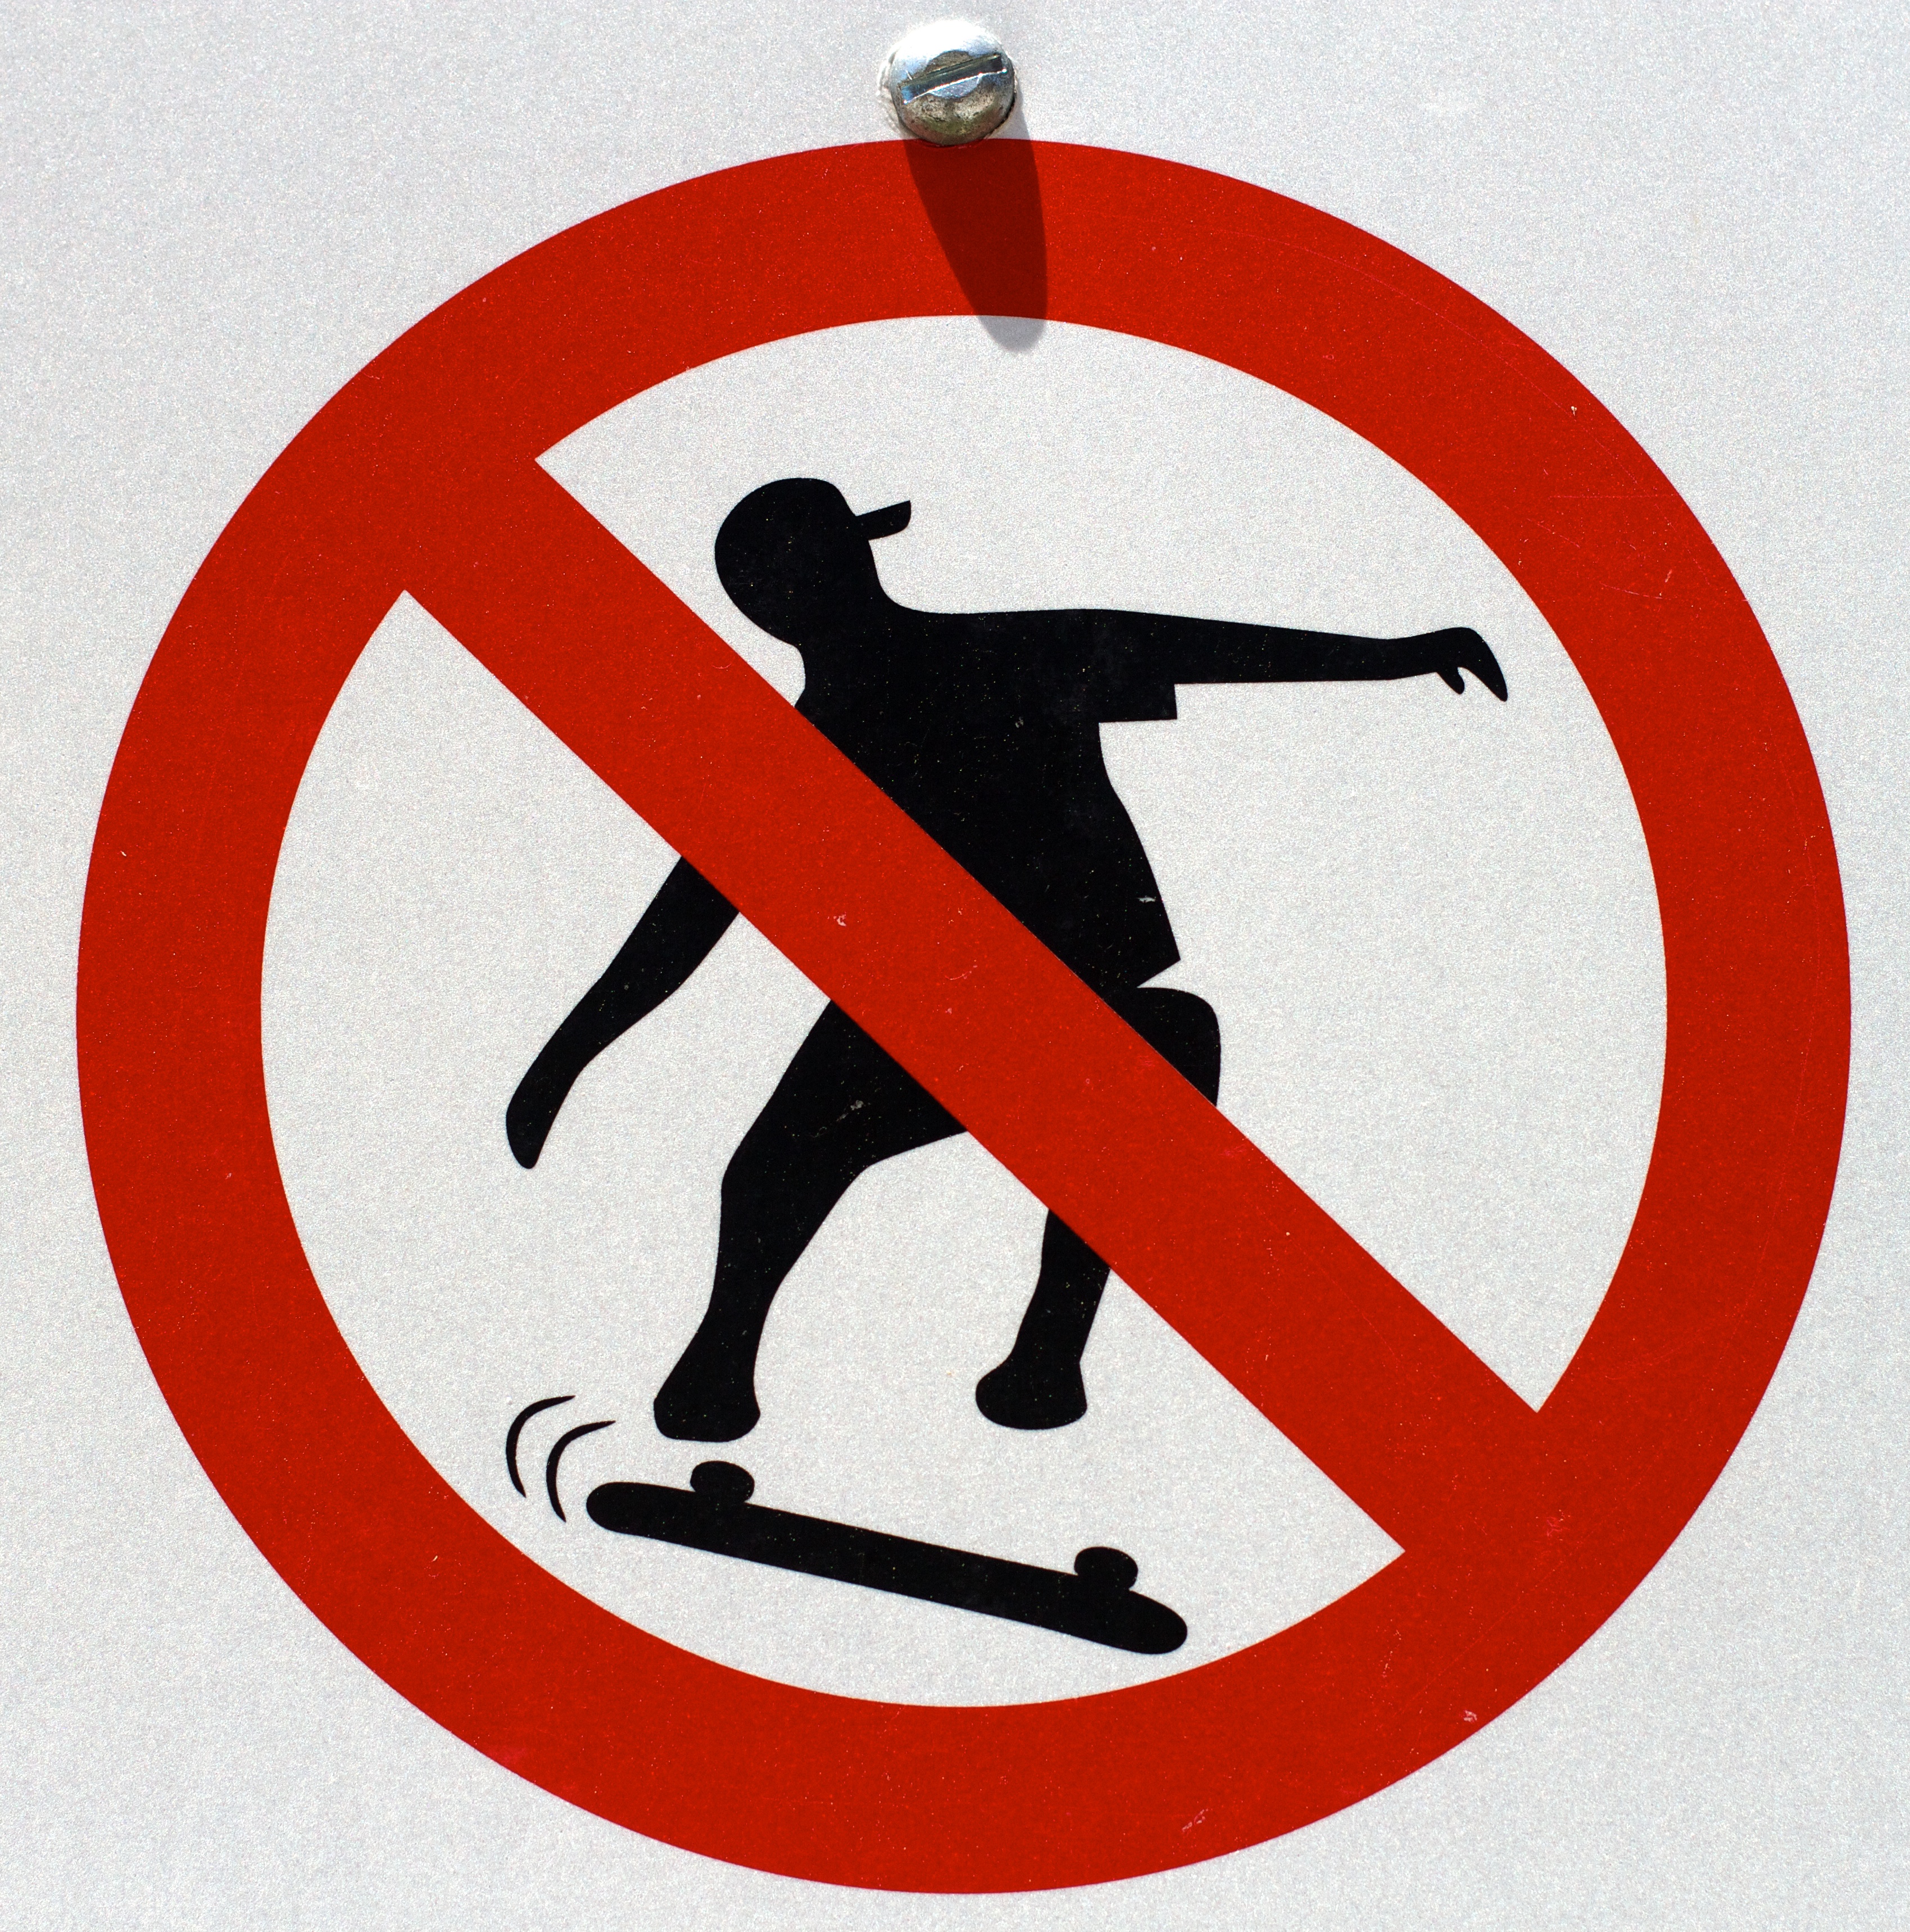
number, sign, line, signage, circle, brand, font, illustration, logo, trademark, shape, traffic sign